Gustave Vaëz

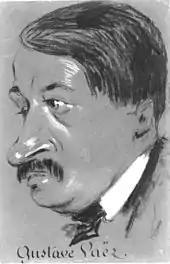
Caricature of Vaëz by Nadar (1850s)

Jean-Nicolas-Gustave Van Nieuwen-Huysen (known as Gustave Vaëz) (6 December 1812 – 12 March 1862) was a Belgian playwright, librettist, translator of opera libretti., and opera director. He wrote many stage plays and opera libretti in collaboration with Alphonse Royer]; including the libretti to Gaetano Donizetti's "La favorite" (1843) and Giuseppe Verdi's "Jérusalem" (1847). Vaëz and Royer also translated several Italian-language operas by other writers into French. Vaëz also collaborated on opera libretti with the writers Eugène Scribe and Victorien Sardou.